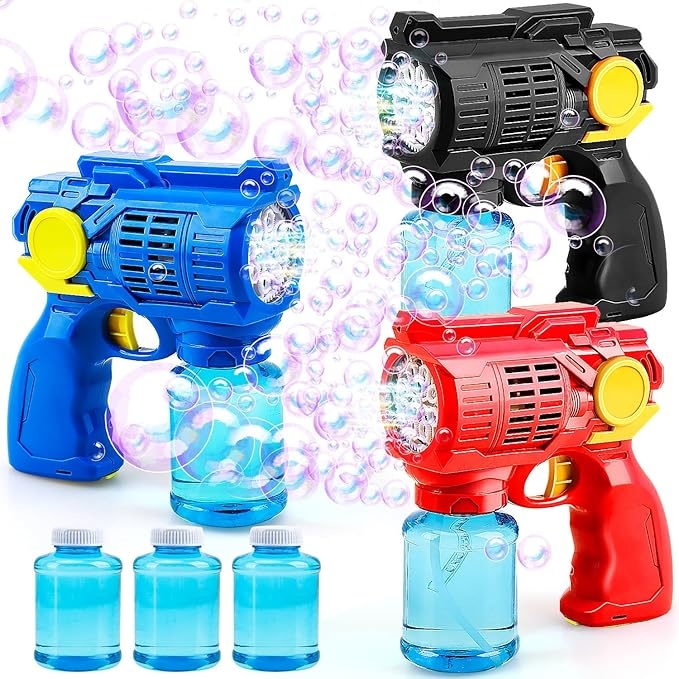
Toy Life 3 Pack Bubble Guns for Kids, Automatic Bubble Blower, Leakproof & Lightweight, Outdoor Summer Toy, Easter Basket Stuffer, Party Favor, Birthday Gift for Toddlers Boys Girls
About This Complete 3-Pack Bubble Gun Set for Endless Fun: Includes three vibrant bubble blasters and three refill solution bottles—ideal for group play and sparking imaginative outdoor adventures. Kid-Friendly, Leakproof & Portable Design: Engineered for toddlers’ small hands, these lightweight bubble guns feature a secure, leakproof refill system for mess-free, on-the-go play. Quick & Easy Battery Setup: Simply insert 4 AA batteries (not included) and start blowing a steady stream of bubbles instantly. Versatile for Any Occasion: Perfect for birthday parties, picnics, camping trips, and family gatherings—and doubles as a unique backdrop for creative photo shoots. Durable, Safe & Non-Toxic Construction: Made from high-quality materials that meet strict toy safety standards, ensuring worry-free play and long-lasting performance.
Brand: TOYLife
Category: Toys & Games > Toys > Activity Toys > Bubble Blowing Toys > Bubble Guns